Atwater Village, Los Angeles

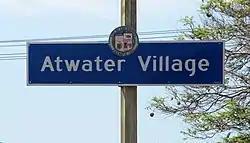
Atwater Village Neighborhood Sign located on Glendale Boulevardat Seneca Avenue

Atwater Village is a neighborhood in the 13th district of Los Angeles, California. Much of Atwater Village lies in the fertile Los Angeles River flood plain. Located in the northeast region of the city, Atwater Village borders Griffith Park and Silver Lake to the west, Glendale to the north and east and Glassell Park to the south. The eastern boundary is essentially the railroad tracks (originally, the Southern Pacific). The area has three elementary schools—two public and one private. Almost half the residents were born abroad, a high percentage for the city of Los Angeles.